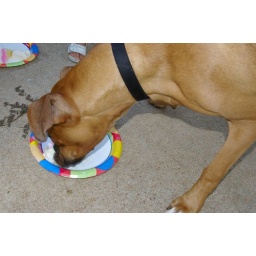
Our neighbors dogs came over to play and have cake and ice cream for Cora's first birthday!!